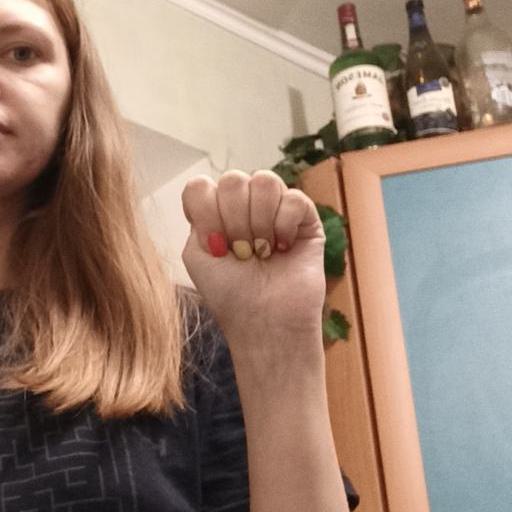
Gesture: fist